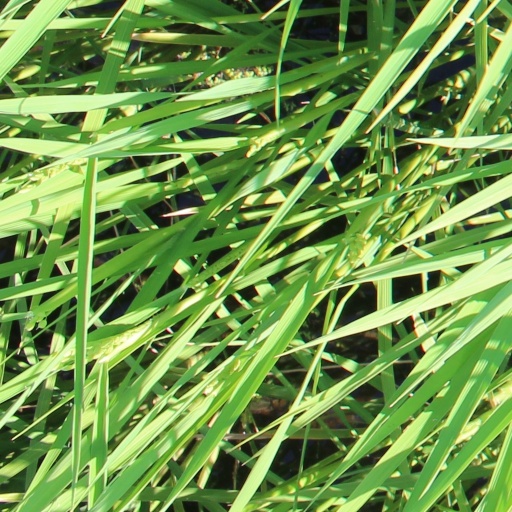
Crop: rice